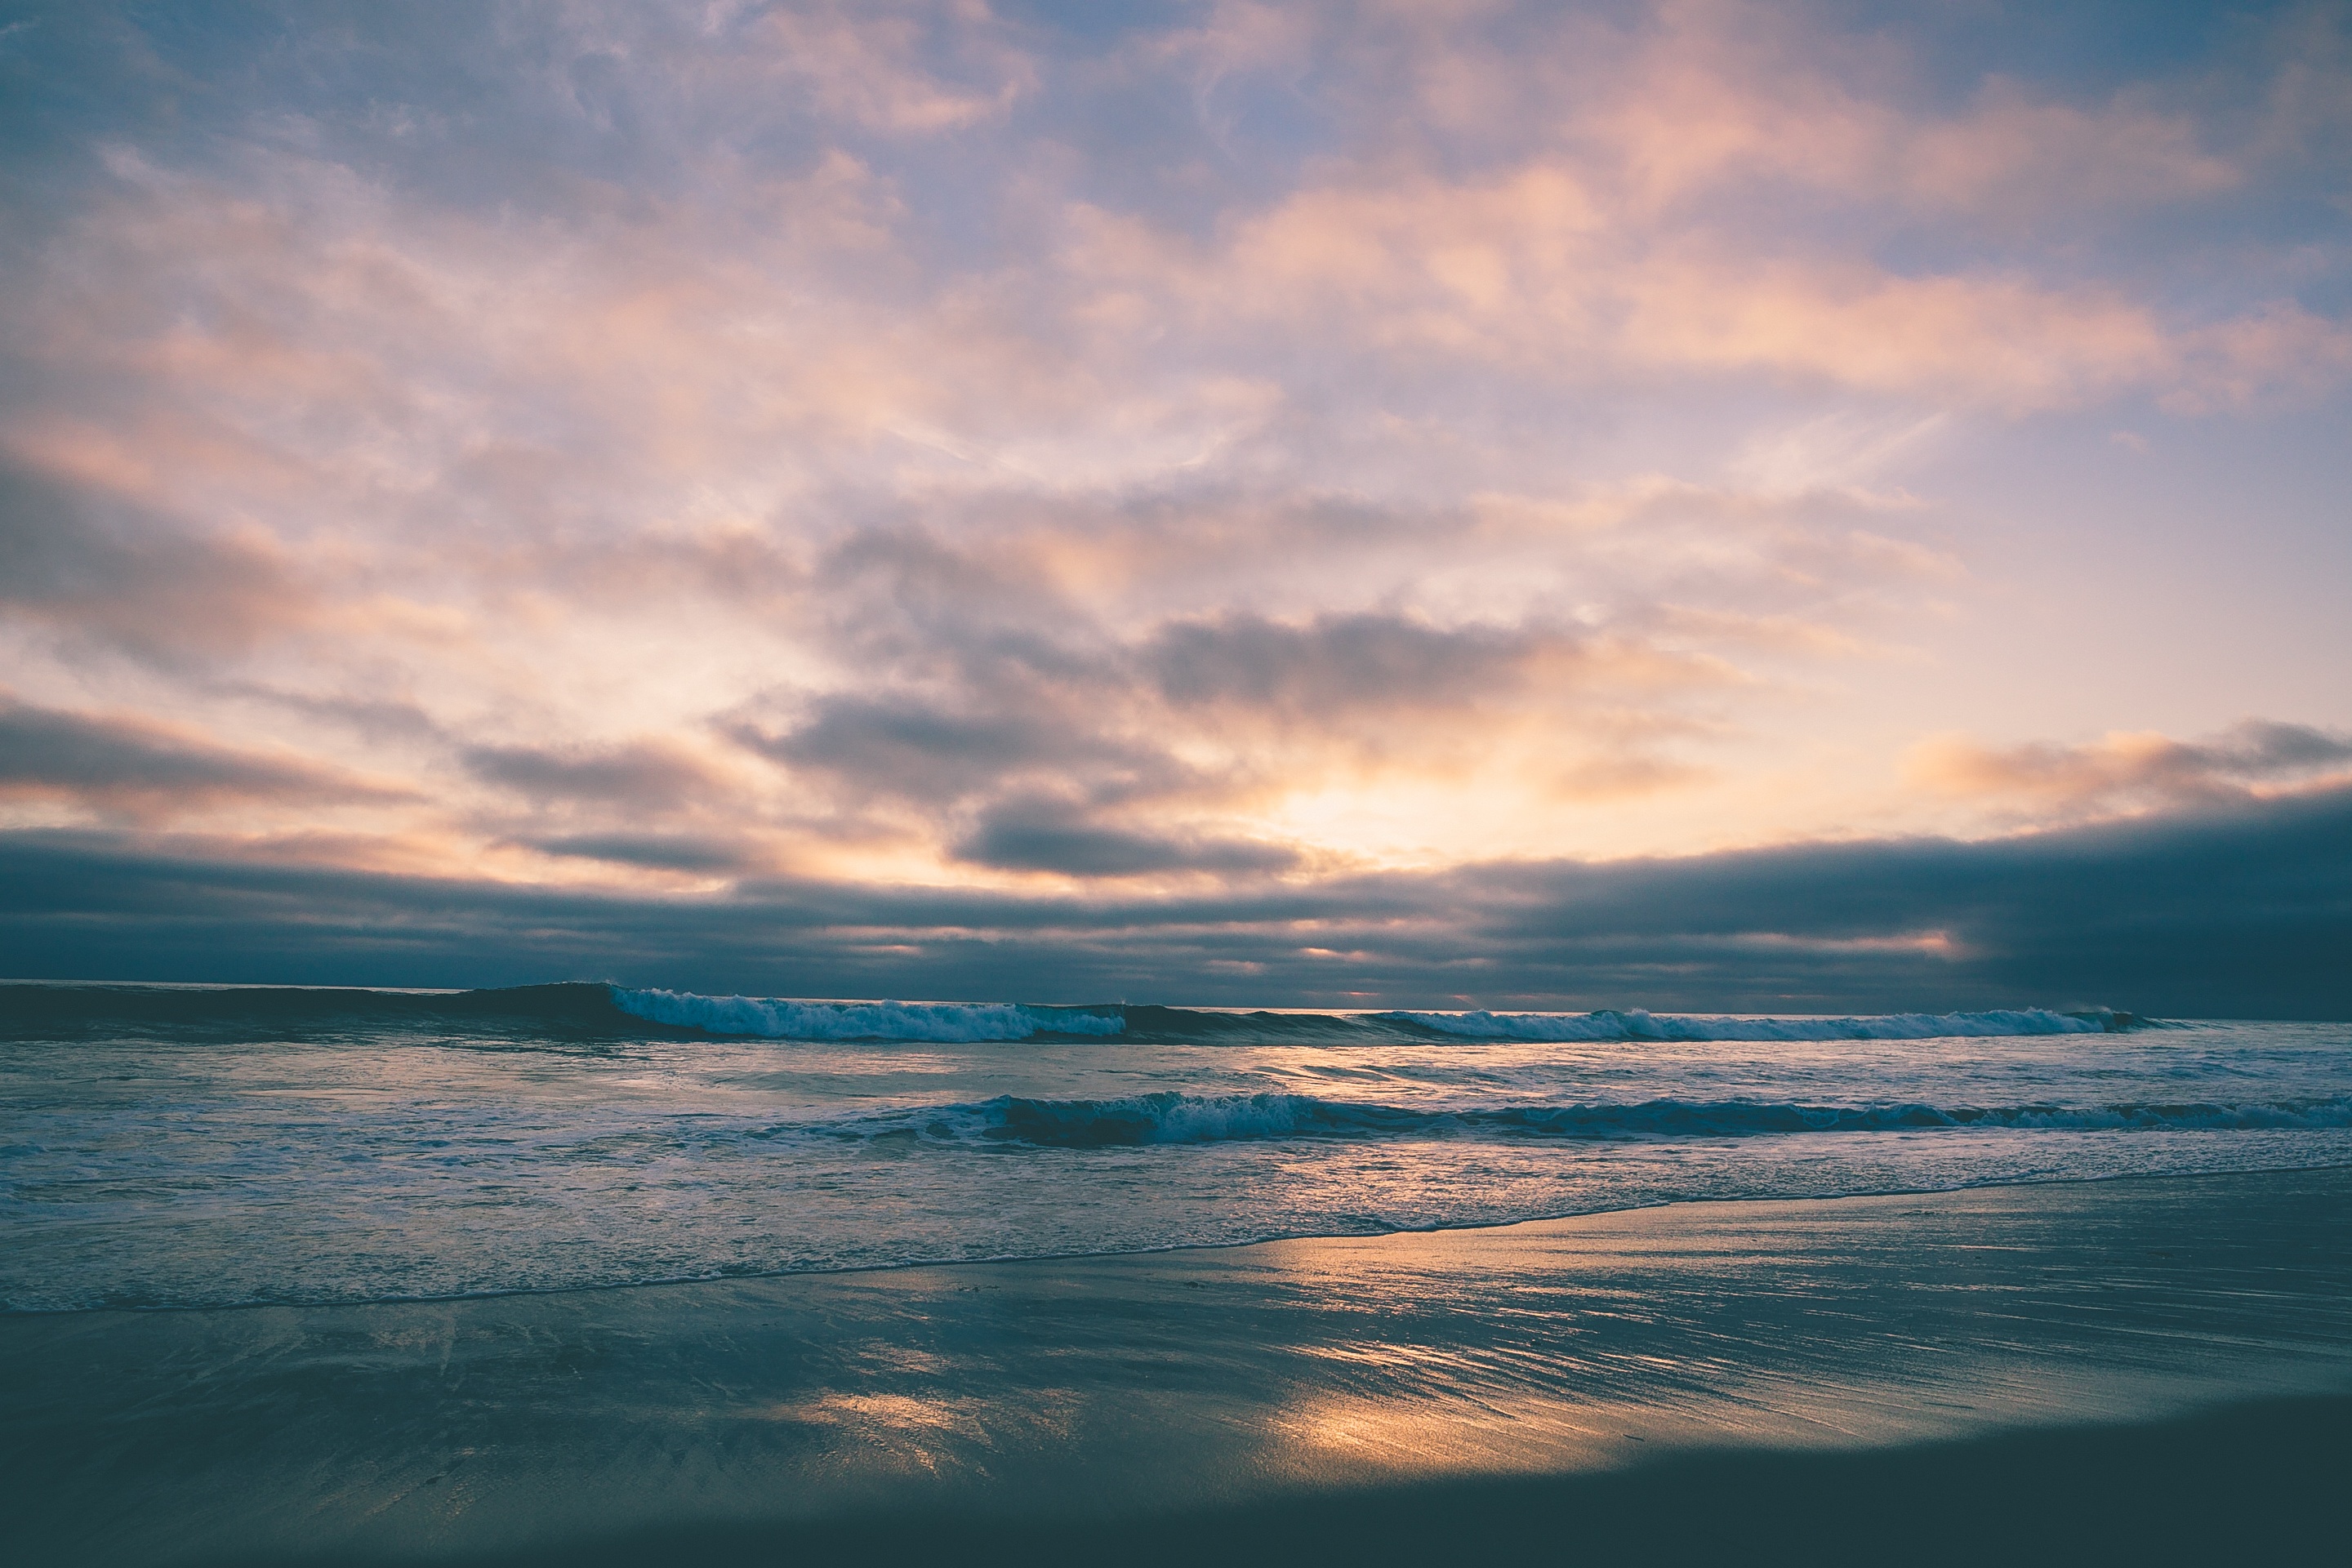
beach, sea, coast, ocean, horizon, cloud, sky, sun, sunrise, sunset, sunlight, morning, shore, wave, dawn, atmosphere, dusk, evening, reflection, body of water, afterglow, meteorological phenomenon, wind wave